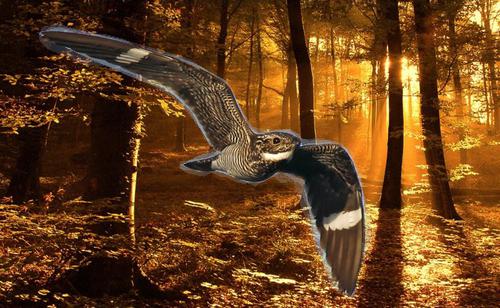
Bird species: Nighthawk
Bird type: landbird
Background: land